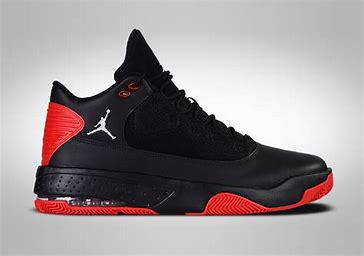
Brand: Jordan
Model: Max Aura 2